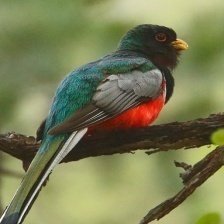
Species: ELEGANT TROGON
Scientific name: TROGON ELEGANS